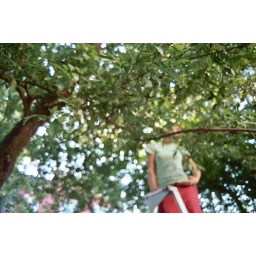
katy kolker in plum tree, portland fruit tree project harvesting party